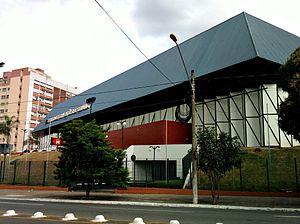
L'accident nucléaire de Goiânia est un accident de pollution radioactive qui a eu lieu à partir du 13 septembre 1987 à Goiânia, à 200 km au sud-ouest de Brasilia dans l'État brésilien de Goiás. Considéré comme un accident nucléaire important, il se produit après qu'un vieil appareil médical de radiothérapie contenant du césium 137 a été récupéré par des ferrailleurs sur le site d'un hôpital abandonné de la ville. Cet appareil est passé par de nombreuses mains, faisant quatre morts et contaminant 245 personnes selon l'AIEA. La dispersion des radionucléides a été équivalente à celle d'une bombe radiologique de taille moyenne. L'accident a été classé au niveau 5 de l'échelle INES.